Nalbana Bird Sanctuary

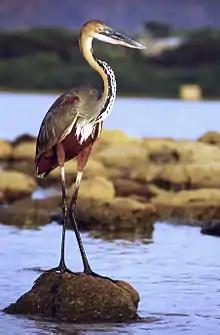
Goliath heron

Nalbana means "a weed covered island" In the Odia language. It is a major island in the center of the lake with an area of . The island gets completely submerged during the monsoon season. As the monsoon recedes in the winter, lake levels decrease and the island is gradually exposed, birds flock to the island in large numbers to feed on its extensive mudflats. Nalbana was notified in 1987 and declared a bird sanctuary in 1973 under the Wildlife Protection Act.